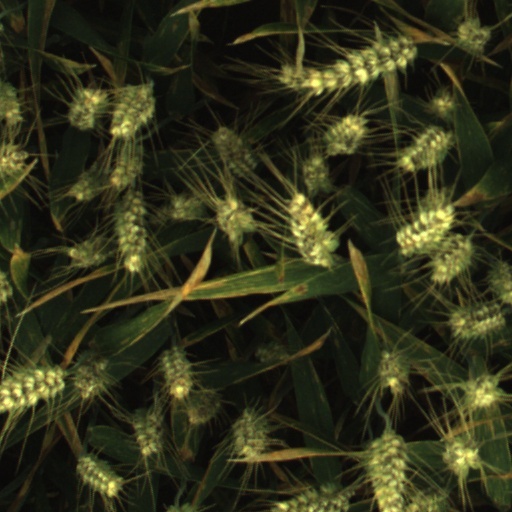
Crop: wheat